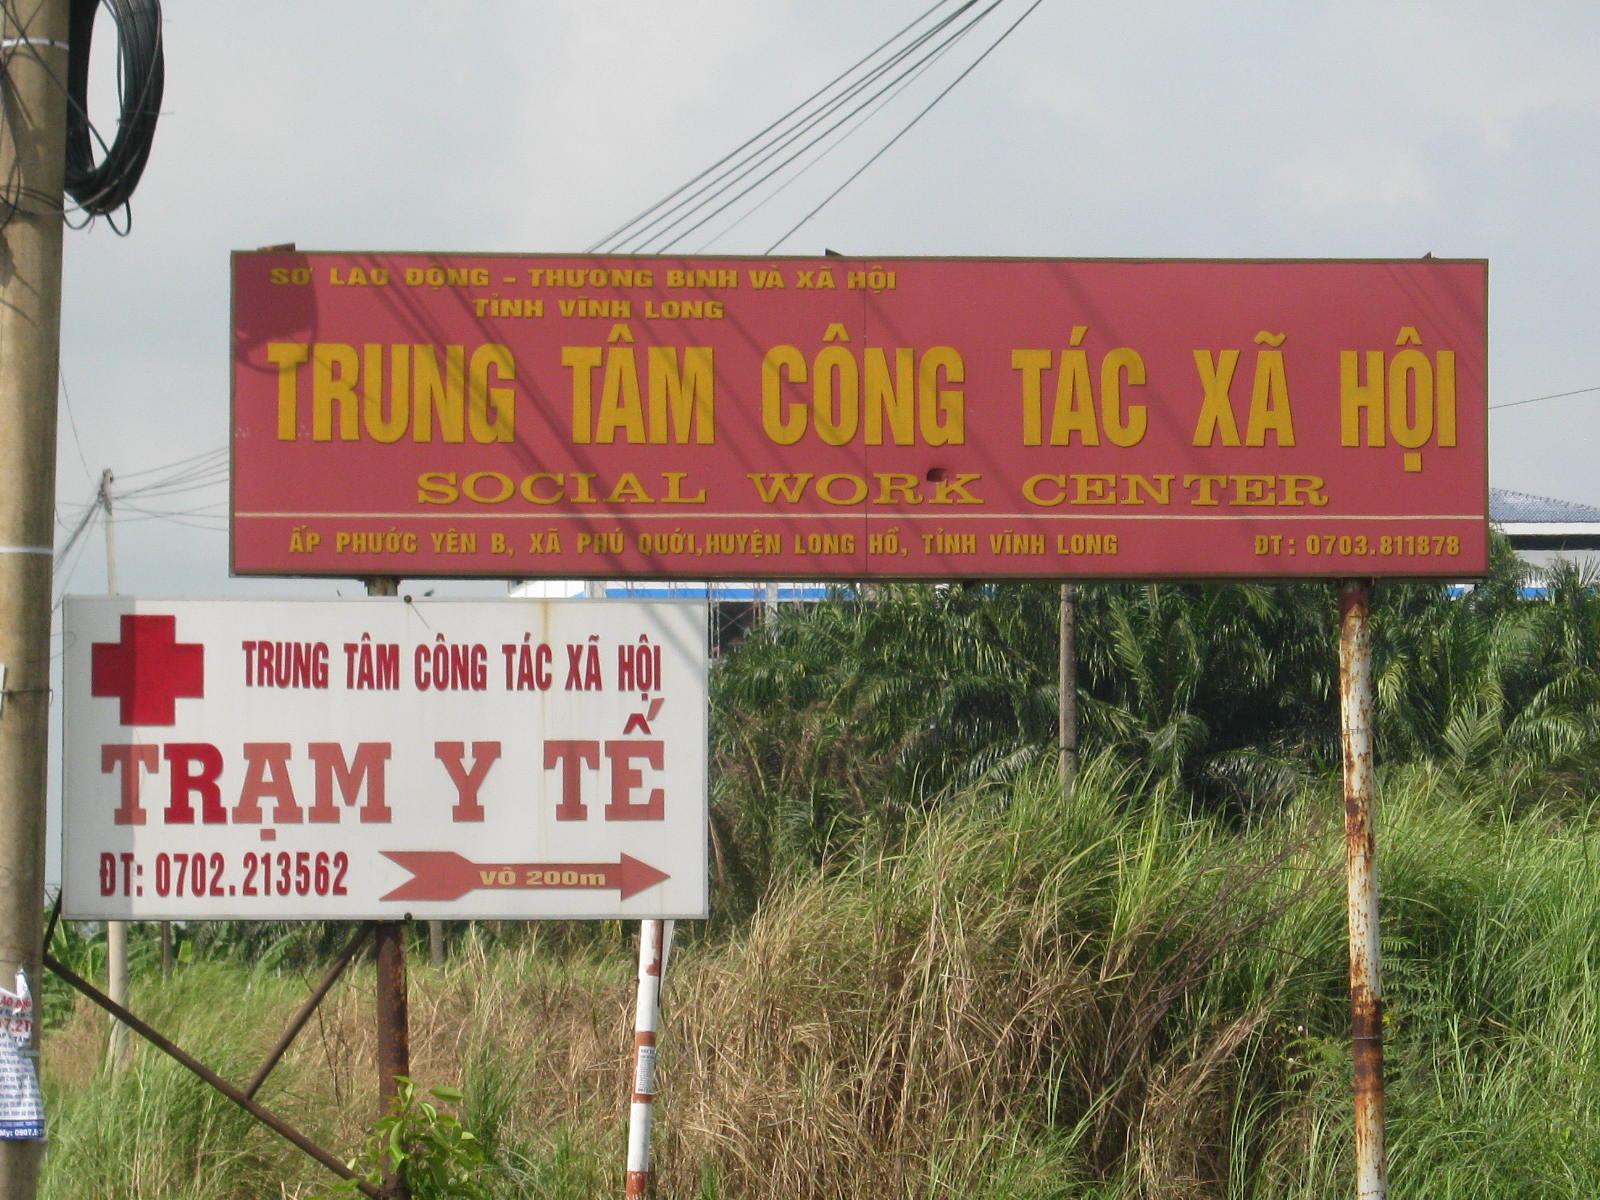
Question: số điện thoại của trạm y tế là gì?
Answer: số điện thoại của trạm y tế là 0702 213 562